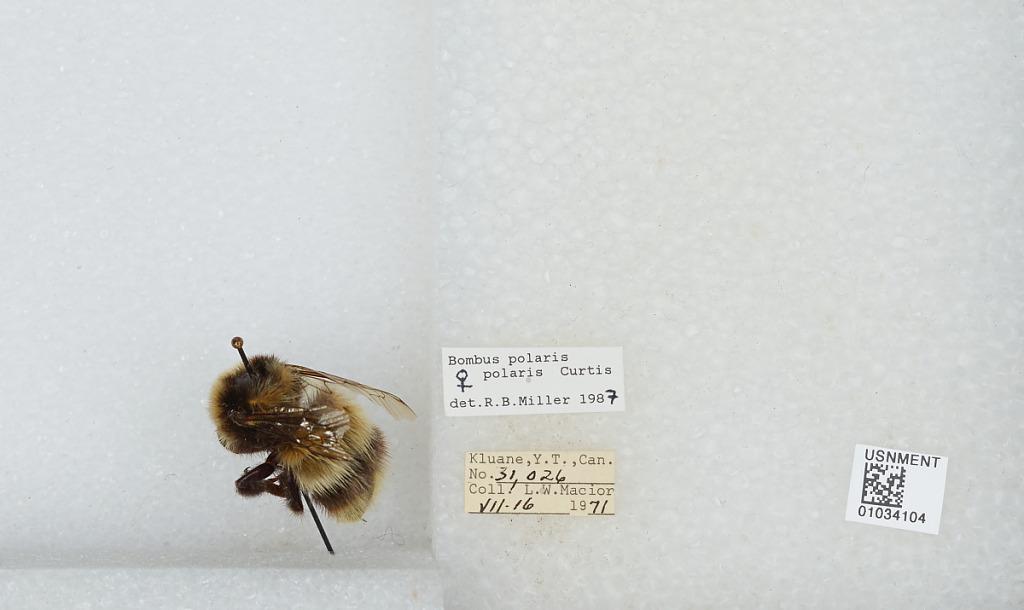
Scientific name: Bombus (Alpinobombus) polaris Curtis
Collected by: L. Macior
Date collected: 1971-7-16
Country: Canada
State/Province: Yukon Territory
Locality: Kluane
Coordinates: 60.75, -139.5
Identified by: Miller, R. B.